Greg Clark

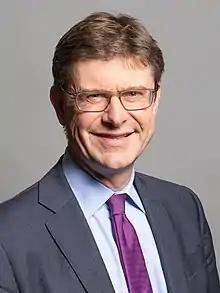
Official portrait, 2020

Gregory David Clark (born 28 August 1967) is a British politician who served as Secretary of State for Business, Energy and Industrial Strategy from 2016 to 2019. He also was Secretary of State for Communities and Local Government from 2015 to 2016 and Secretary of State for Levelling Up, Housing and Communities from July to September 2022. Later, he was the Chair of the Science, Innovation and Technology Select Committee. A member of the Conservative Party, he served as Member of Parliament (MP) for Tunbridge Wells from 2005 until 2024.